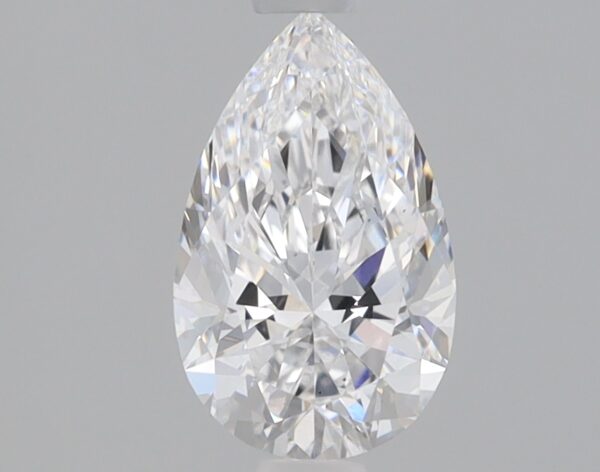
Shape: pear
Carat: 0.86
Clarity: VS2
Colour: D
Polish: EX
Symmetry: EX
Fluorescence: NONE
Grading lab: IGI
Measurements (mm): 8.47 x 5.27 x 3.32